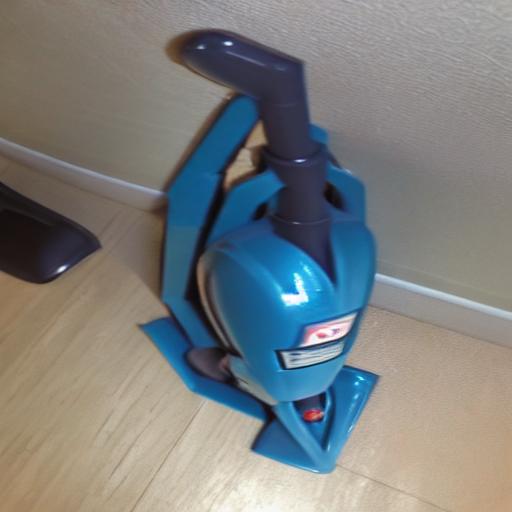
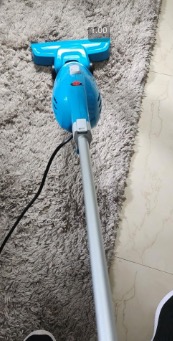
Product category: items_vacuum
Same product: no